Hachinohe Domain

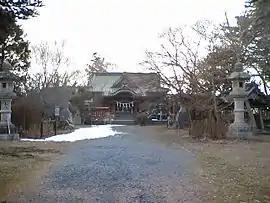
Miyagi-jinja in Hachinohe, on the site of Hachinohe Castle

On the death of the 2nd "daimyō" of Morioka Domain, Nanbu Shigenao while under house arrest in Edo, the Tokugawa shogunate intervened in the succession and by order of Shōgun Tokugawa Ietsuna divided the 100,000 koku domain into Morioka Domain (80,000 koku) and Hachinohe Domain (20,000 koku). Hachinohe Domain thus had a somewhat ambiguous status in that it is sometimes regarded as a sub-domain of Morioka Domain although it had not been created by the Nanbu clan. It was also subject to the normal "sankin kotai" regulations, and was allowed to maintain a castle (which was normally permitted only to independent domains).